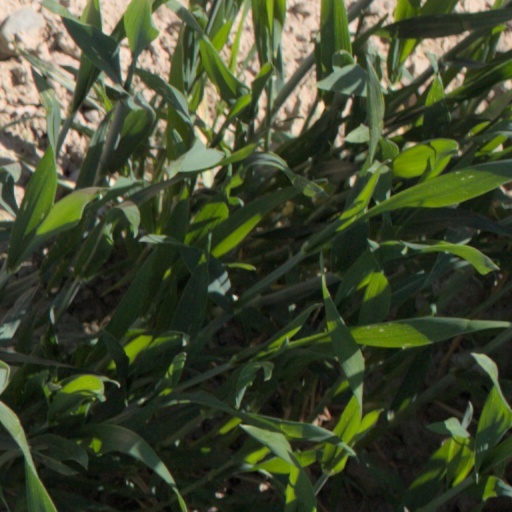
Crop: wheat